That Man Bolt

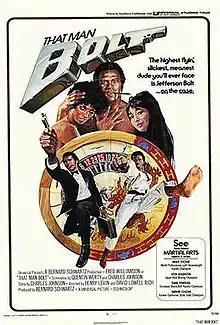
Original film poster

That Man Bolt is a 1973 American action film directed by David Lowell Rich and Henry Levin. It stars Fred Williamson in the title role of courier Jefferson Bolt and Byron Webster. The film combined several genres: blaxploitation, the martial arts film, and James Bond superspy films (with some posters featuring the tagline "He's Bonded"). It was filmed in Hong Kong, Macau and the United States and featured several martial arts experts in action: Mike Stone, World Professional Light Heavyweight Karate Champion, Kenji Kazama Japan Kickboxing Champion, Emil Farkas, European Black Belt Karate Champion, and David Chow, Former California State Judo Champion. It was titled Operation Hong Kong outside the United States. Peter Crowcroft wrote the novelization of the screenplay.